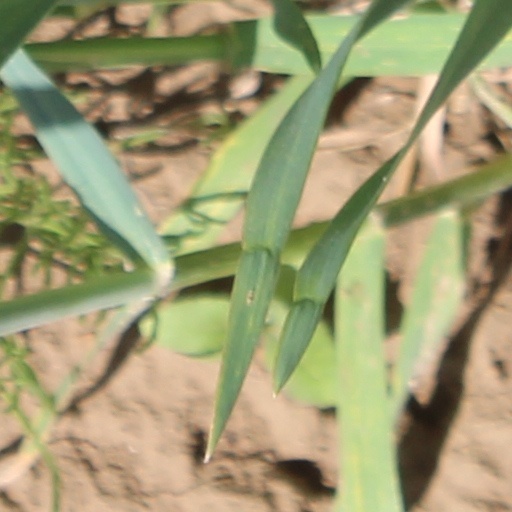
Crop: wheat